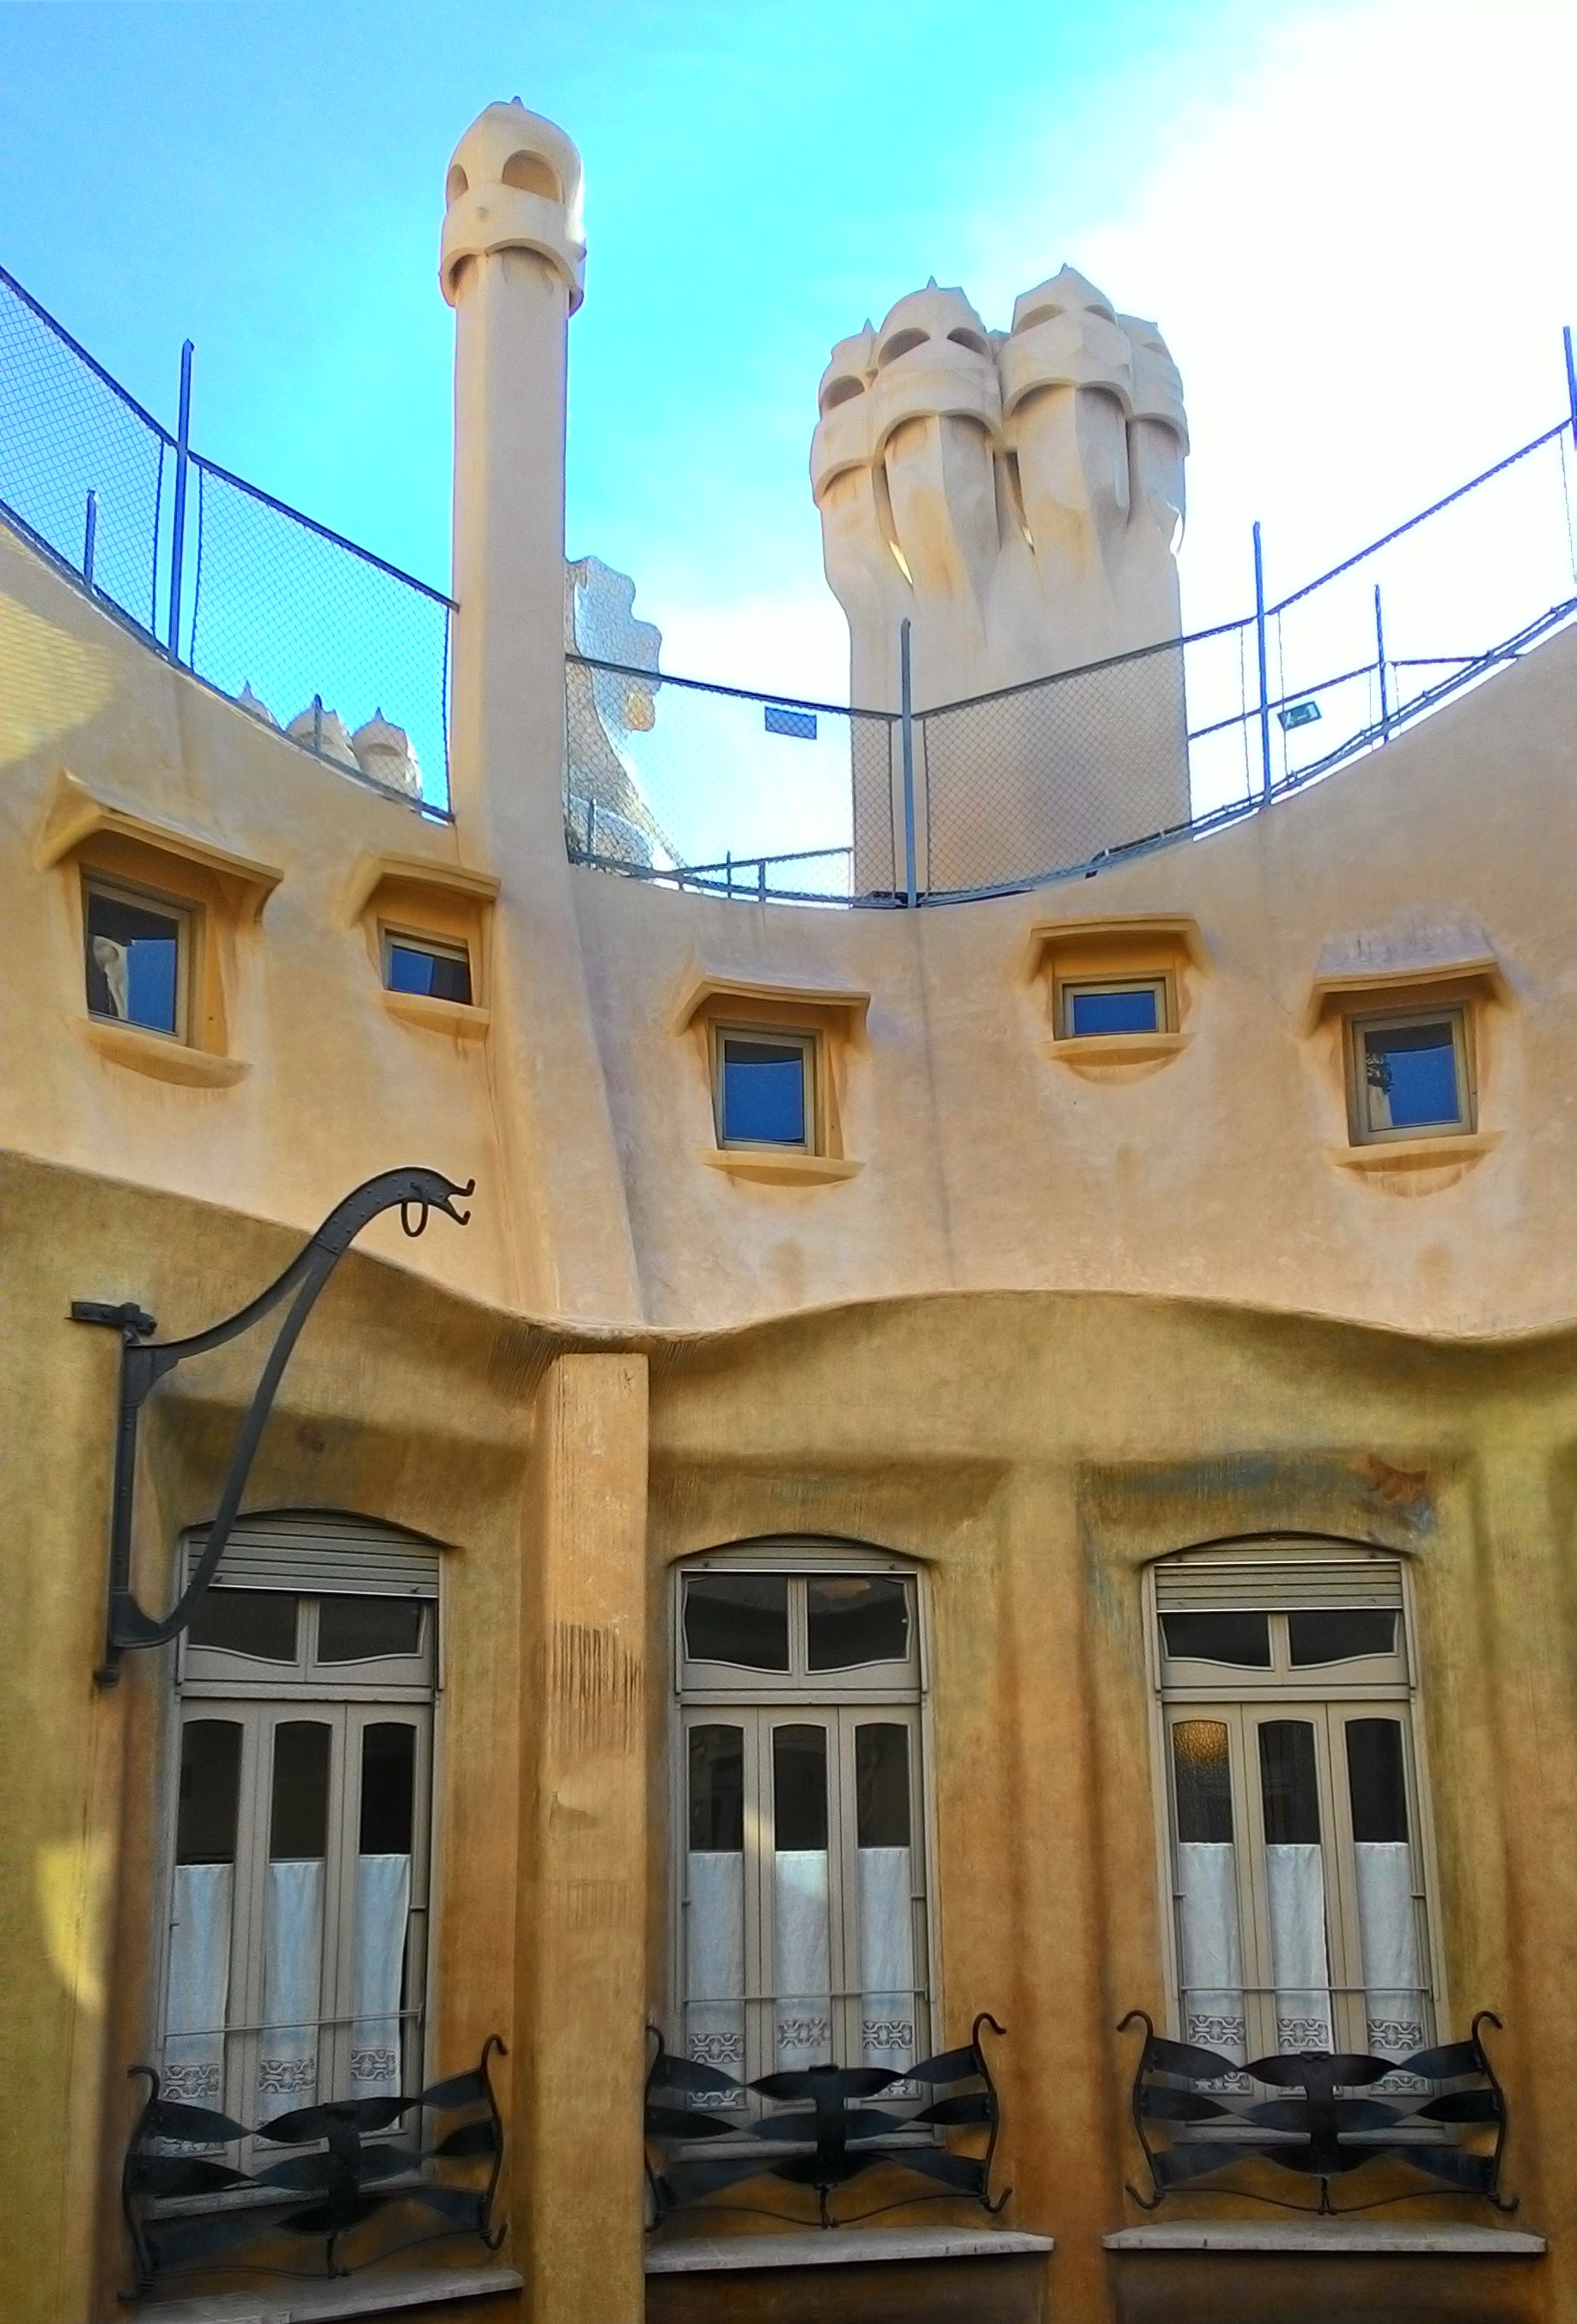
architecture, structure, mansion, house, window, roof, home, column, facade, property, barcelona, gaudi, estate, pedrera